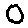
Label: 0